Kiruna

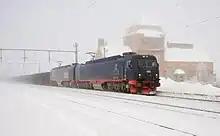
An Iore electric locomotive passing Vassijaure

In 1884, a concession for a railway from Luleå to Narvik was granted to "The Northern Europe Railway Company". The provisional railway between Luleå and Malmberget was finished in 1888 and the first train left Malmberget in March. Around the same time, the English company went bankrupt and had to sell the line to the Swedish state for 8 million Swedish crowns, around half the amount initially invested. After a significant rebuild, the railway to Gällivare could be used again and iron ore was extracted at Malmberget by Aktiebolaget Gellivare Malmfält (AGM).